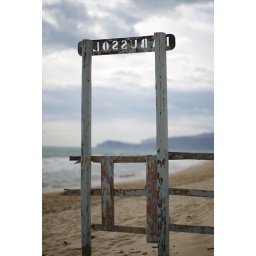
some sign looking over Sperlonga beach